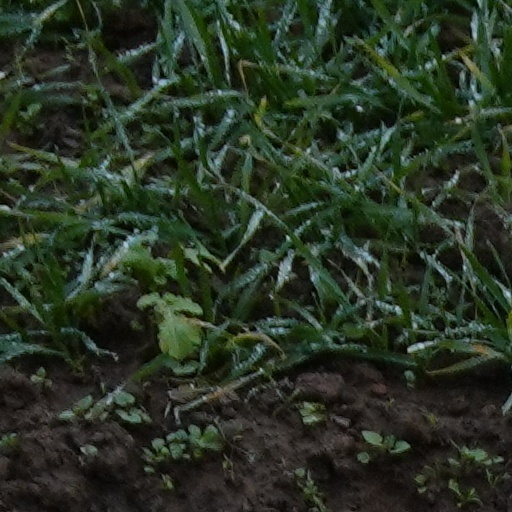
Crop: wheat